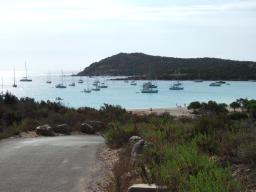
Label: Background_without_leaves